Brazilian Romantic painting

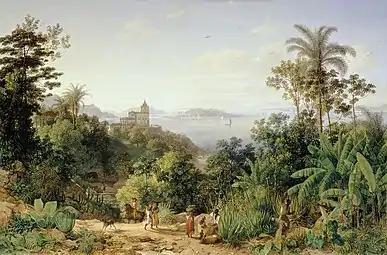
Thomas Ender: "View of Rio de Janeiro", 1817

The emphasis on individual expression within Romanticism sometimes manifested in artistic projects pushing the boundaries of convention. These projects embraced the unconventional, the exotic, and the eccentric, occasionally bordering on the melodramatic, morbid, or even hysterical. Furthermore, a prevalent sentiment of the era, often referred to as the "mal du siècle", characterized by a sense of emptiness, futility, and melancholic dissatisfaction, permeated the works of many artists. This is evidenced by Géricault's statement, "whatever I do, I wish I had done differently," reflecting this prevailing mood.